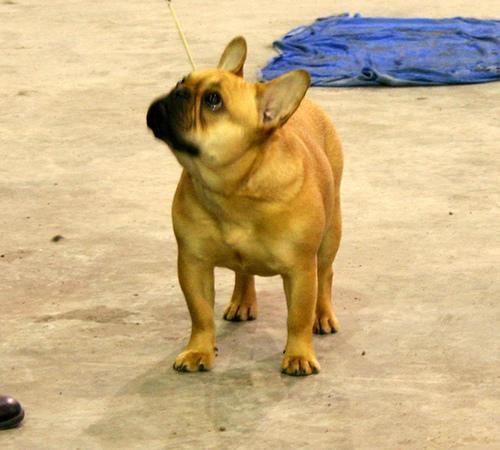
French_bulldog